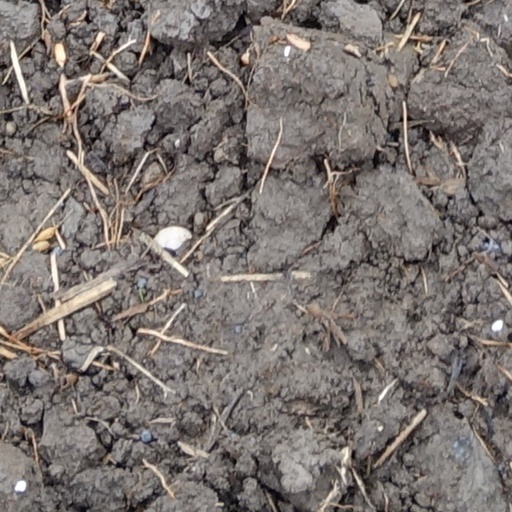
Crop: wheat